Henry Howard (architect)

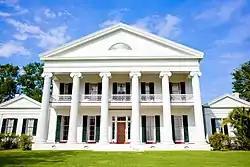
Madewood Plantation House, designed by Howard in 1848.

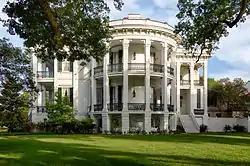
Nottoway Plantation house, completed by Howard in 1859.

By 1848, he designed the Madewood Plantation House near Napoleonville. He went on to design several other plantation mansions, such as Nottoway (1859, which was largest surviving plantation house in the South prior to a fire May 15, 2025 which destroyed much of the main house), Belle Alliance, Indian Camp Plantation (1859), Belmont Plantation in St. James Parish, and Edgewood (1859) in Natchez, Mississippi .